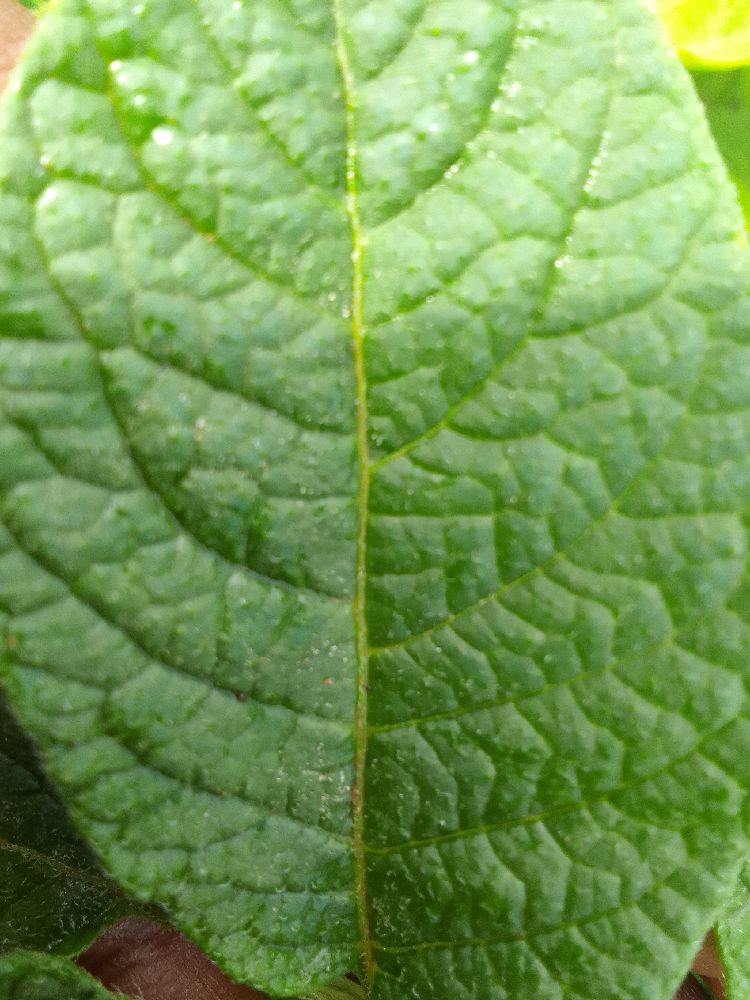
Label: Healthy